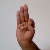
The image shows a hand gesture representing the letter 'F' in Indian Sign Language.